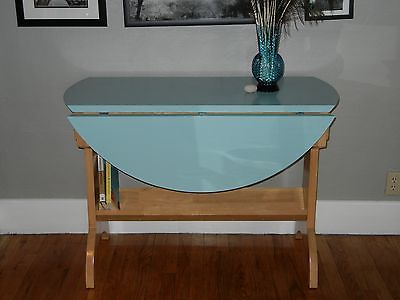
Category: table